List of creepypastas

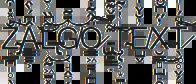
Zalgo text

Slender Man is a lanky humanoid with no distinguishable facial features, who wears a trademark black suit. The character originated in a 2009 Something Awful Photoshop competition, before later being featured as a main antagonist in the "Marble Hornets" alternate reality YouTube web series, the videogame "", and its sequel "". According to most stories, he targets younger people who supposedly go into his forest looking for him. The legend also caused controversy with the Slender Man stabbing in 2014. The character is featured in various films, television series and video games and is fondly remembered as one of the most iconic Internet urban legends of the 2010s.